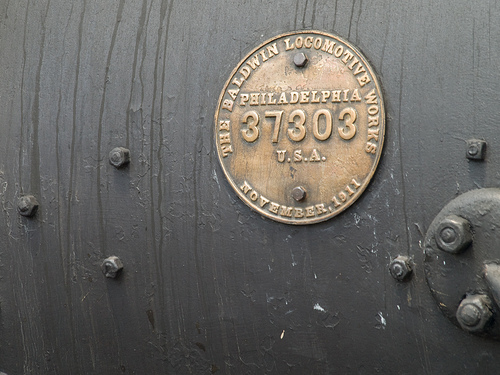
A plaque on an old train in Philadelphia

a gold plate on the side of a Philadelphia train

A sign inscription on the side of a train.